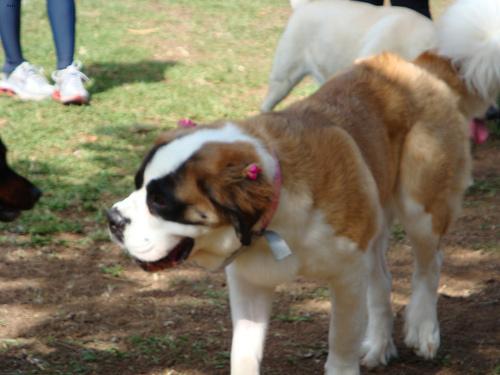
Breed: saint bernard